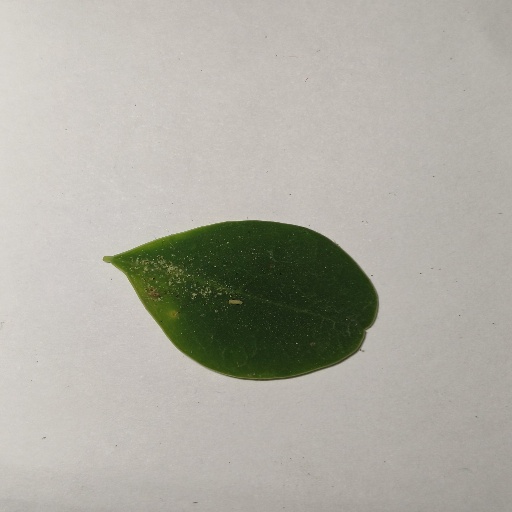
Species: Sojina
Leaf condition: Healthy Leaf